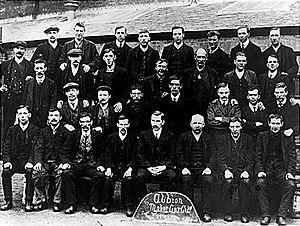
Albion Automotive est un ancien constructeur écossais d'automobiles et de véhicules utilitaires basé à Scotstoun, en banlieue de Glasgow. Aujourd'hui, c'est un simple équipementier automobile. Il était actif entre 1899 et 1951.